West Haven station

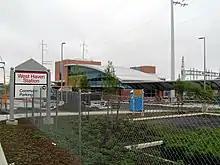
The nearly complete station in May 2013

About of Track 4 - the southbound outside track - was taken out of service for passenger trains in the mid-1980s to reduce maintenance costs. The track was removed entirely between Devon and Woodmont, and reduced to freight use only between Woodmont and New Haven. The West Haven station project involved restoration of the New Haven Line's original configuration of 4 electrified main tracks in the stretch from New Haven to Woodmont, leaving Woodmont to Devon as the only remaining triple-track section of the New Haven Line. The fourth track allows Metro-North local trains to stay exclusively on the outer tracks, leaving the inner tracks for passing Amtrak service and Metro-North expresses. The track restoration and re-electrification represented $33.68 million of the project cost. The restoration used new material, while the old rails and ties were reconditioned for use elsewhere in the state on freight-only and museum trackage.